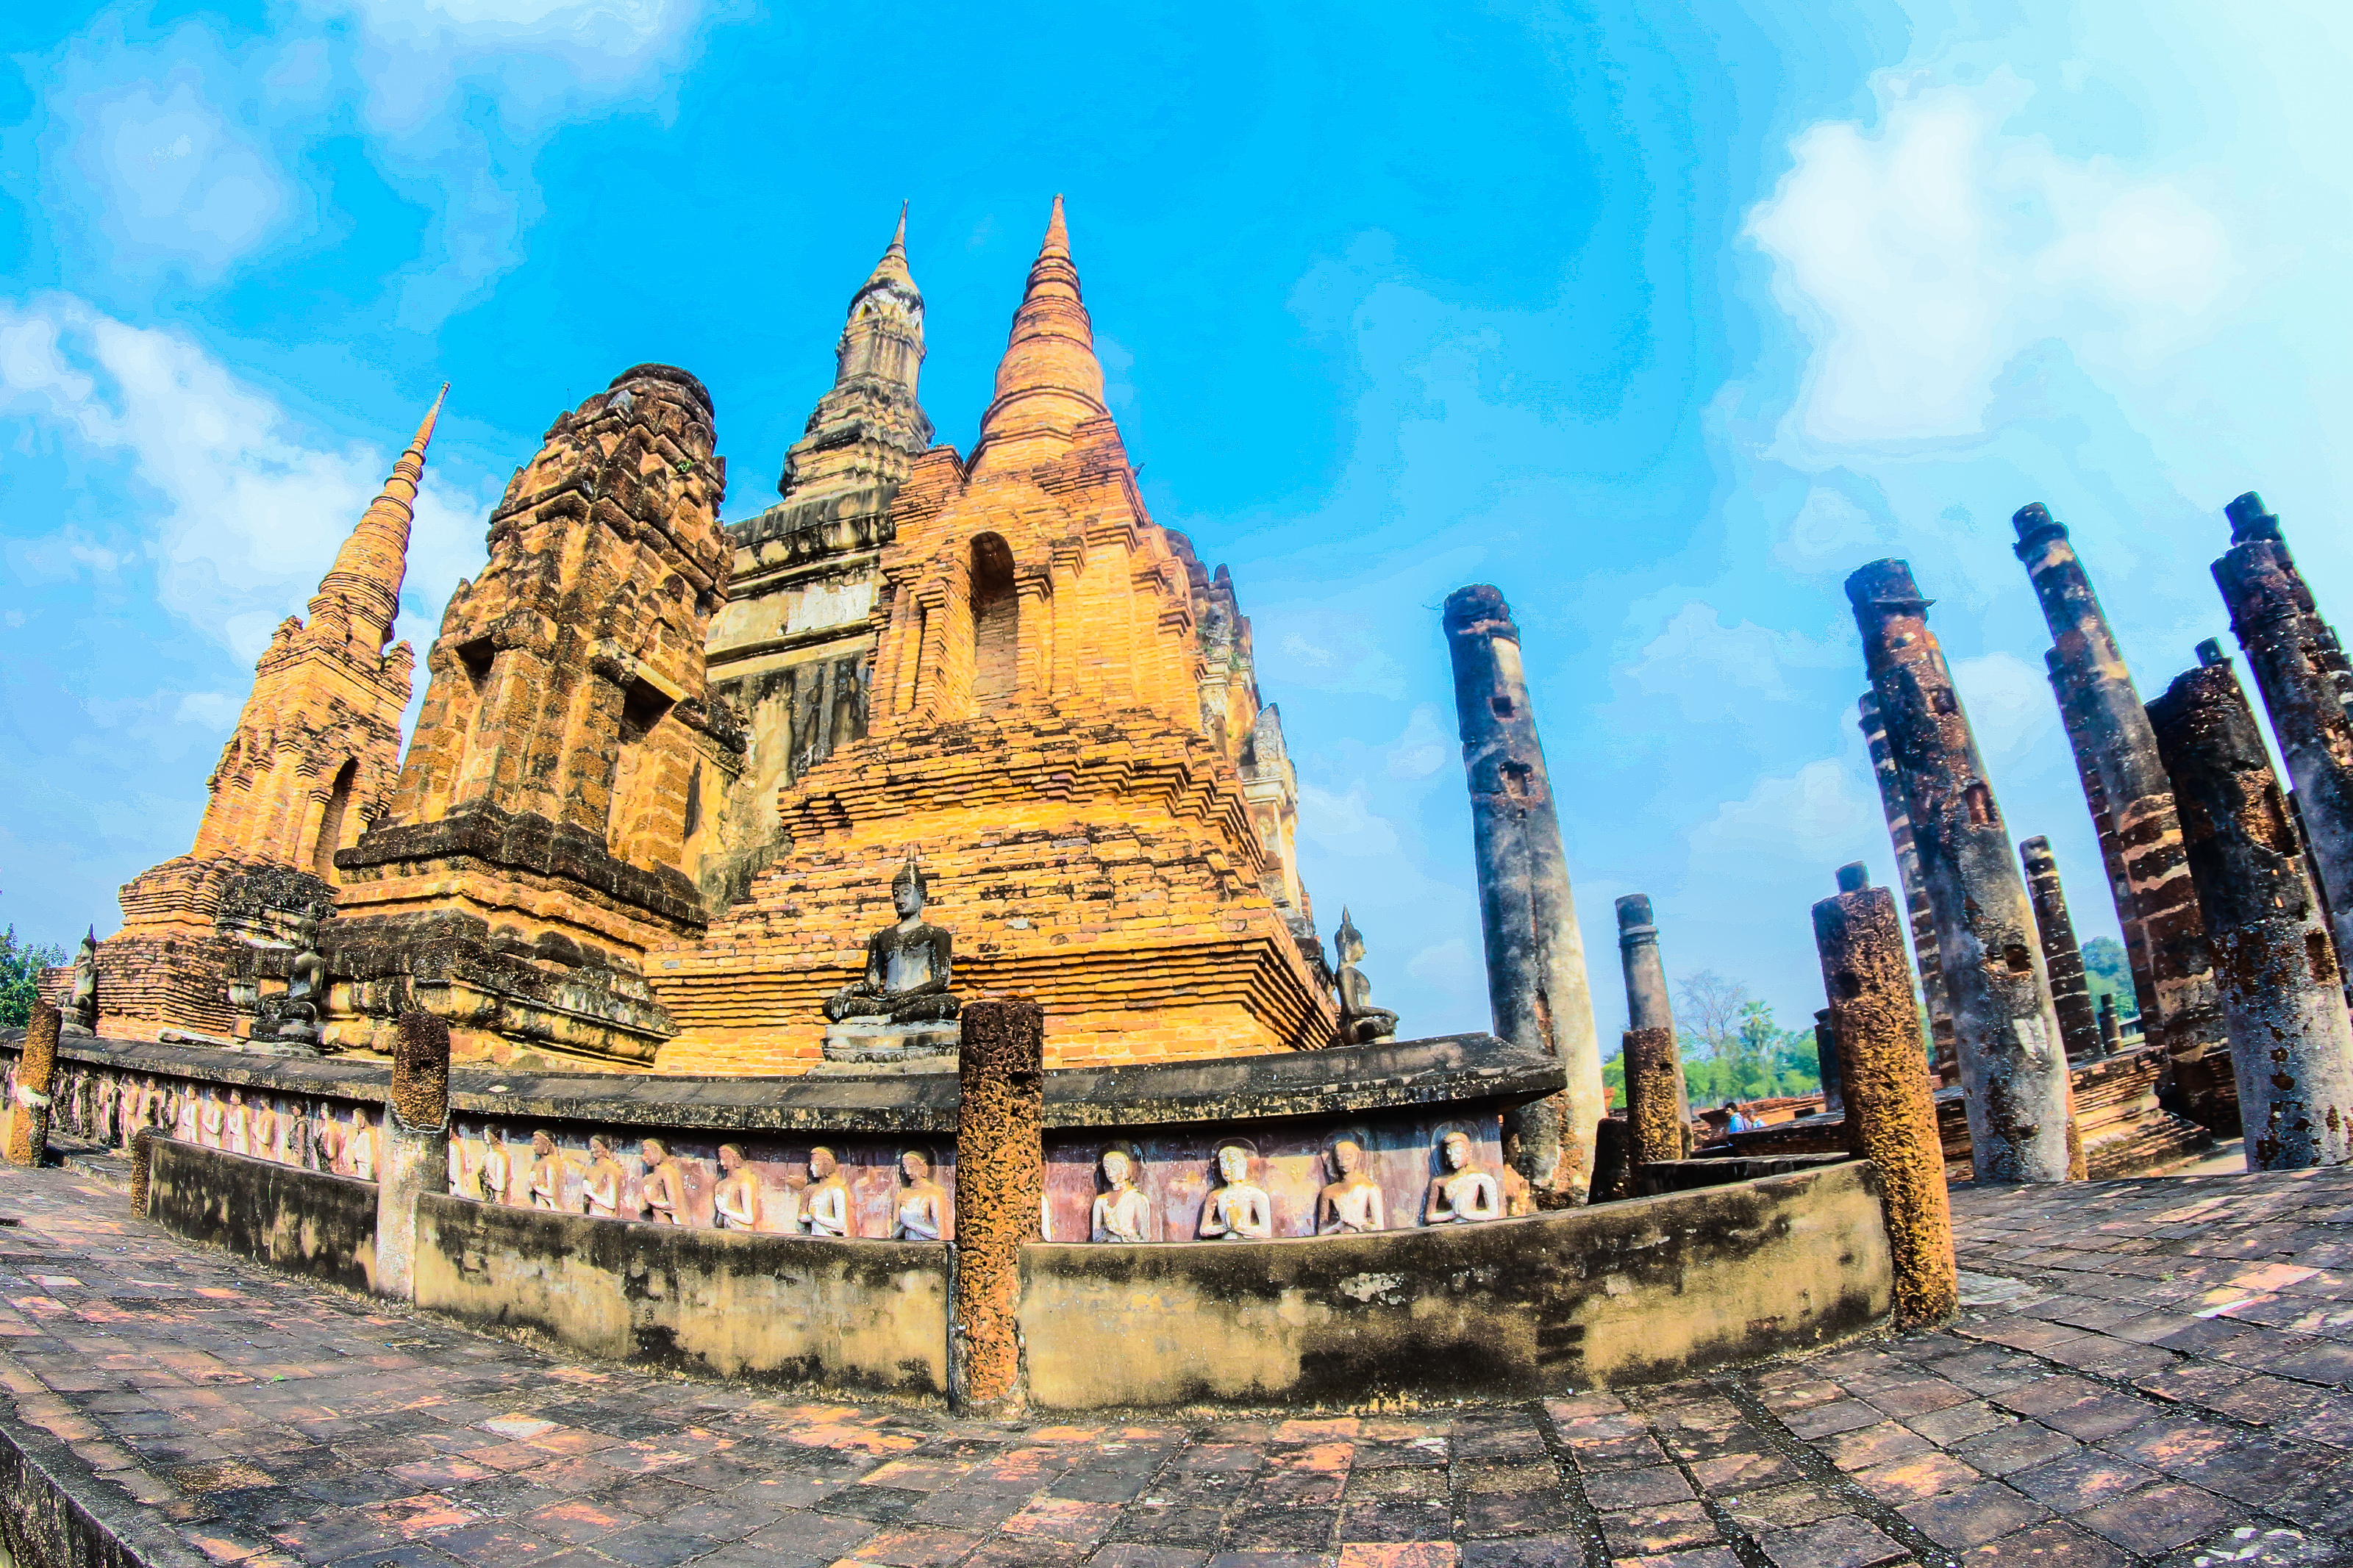
ancient, archeology, architecture, art, asia, buddha, buddhism, buddhist, civilization, cultural, culture, destination, east, famous, heritage, historical, history, landmark, meditation, old, pagoda, park, religion, ruin, scene, sculpture, seated, siam, site, southeast, statue, stone, sukhothai, symbols, temple, thai, thailand, thailand temple, tourism, tourist, traditional, travel, unesco, wat, worship, historic site, sky, place of worship, ancient history, medieval architecture, wall, photography, spire, building, cloud, unesco world heritage site, panorama, archaeological site, ruins, world, tourist attraction, fisheye lens, stupa, facade, fictional character, hindu temple, rock, national historic landmark, mountain